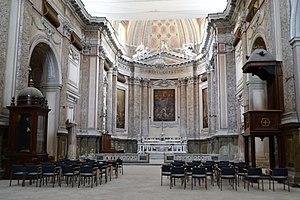
L'église San Potito est une église de Naples située via Tommaso Salvatori, sur la colline du même nom, près du musée archéologique national. Elle est dédiée à saint Potit.